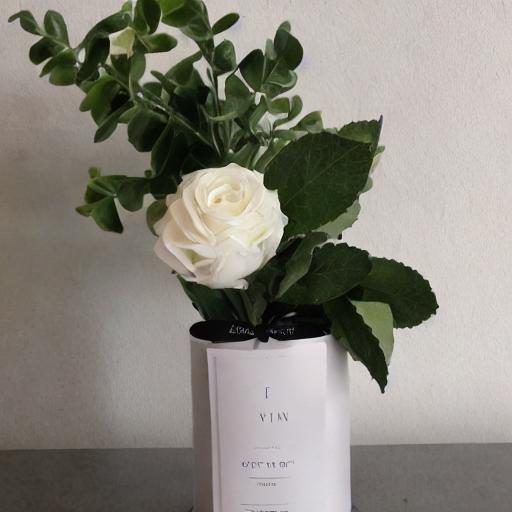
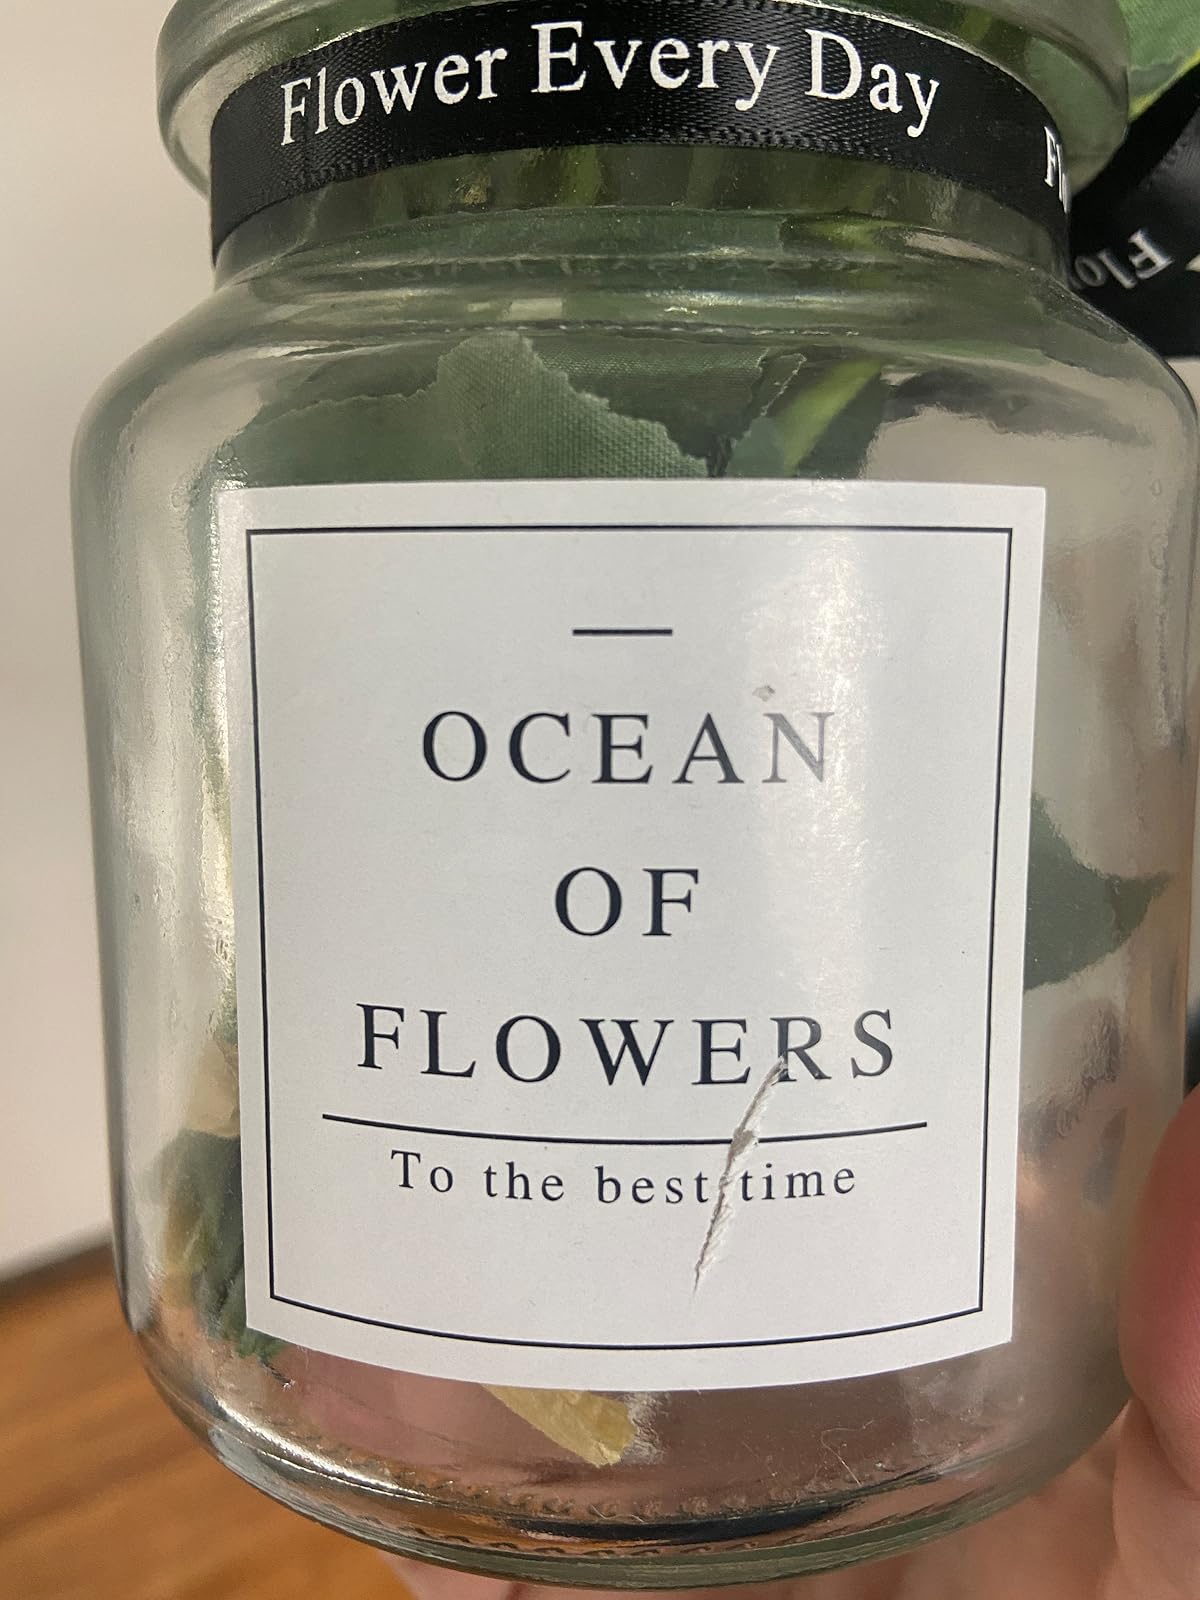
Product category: vase
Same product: no